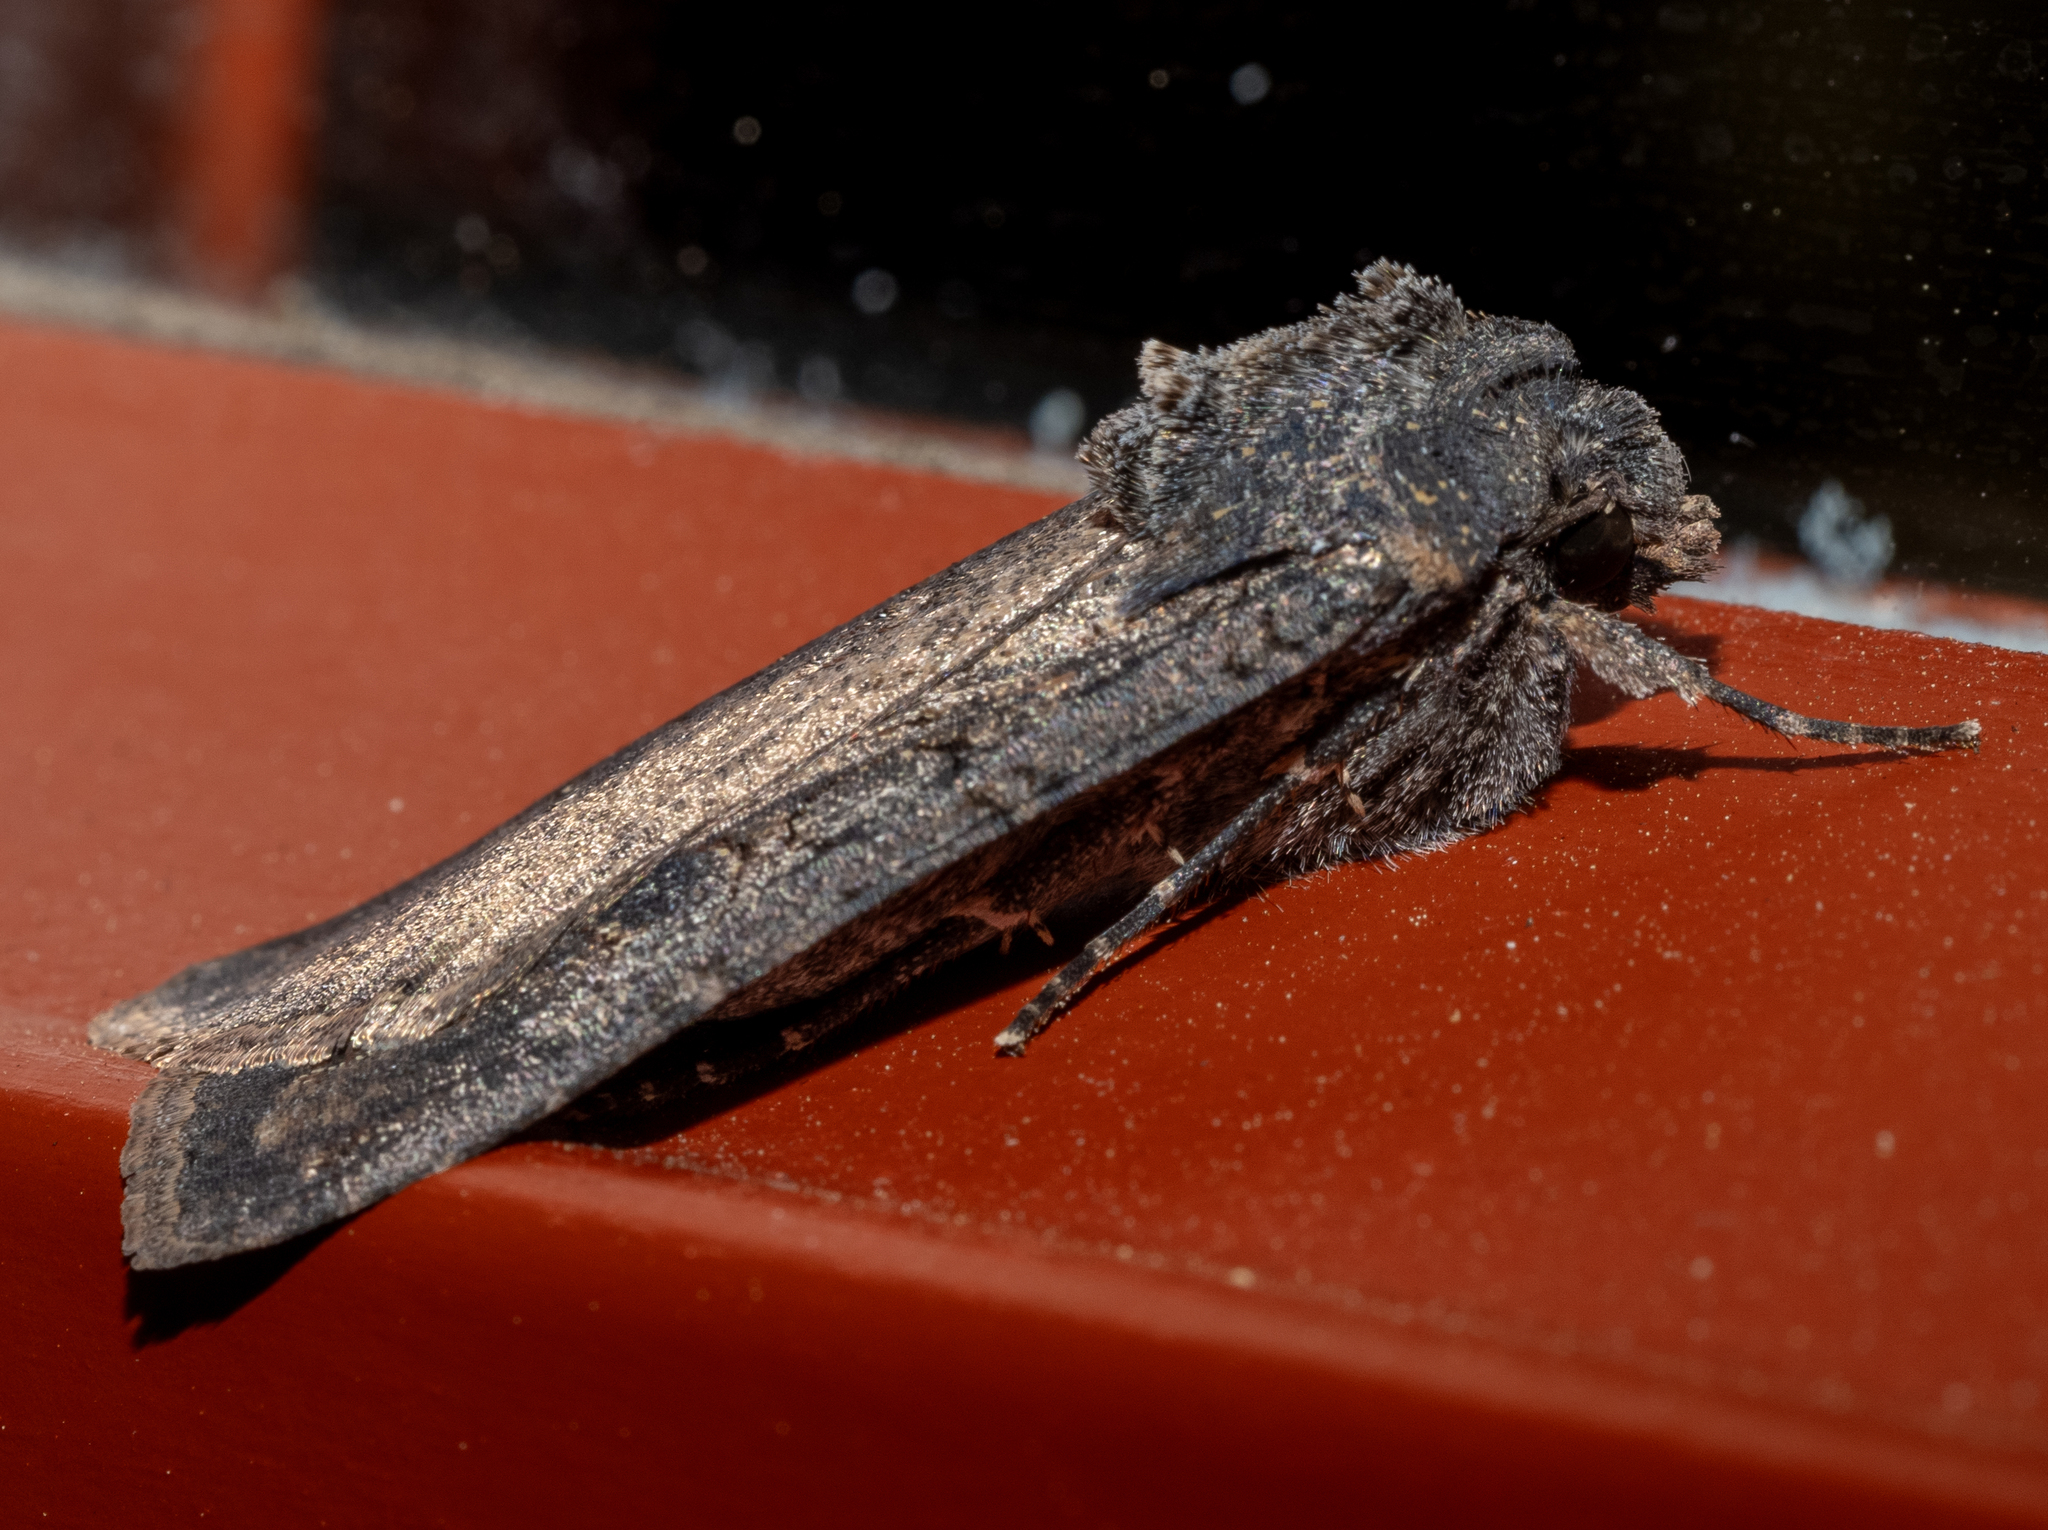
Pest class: cutworms